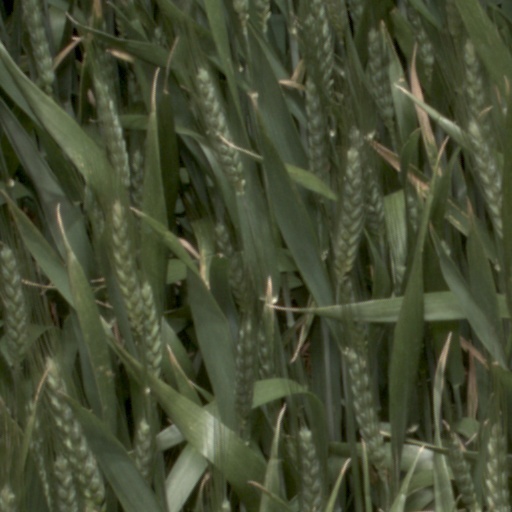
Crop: wheat